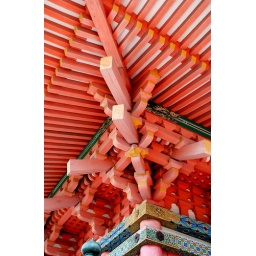
I was dying over the nice joinery in the world's largest wooden building Kiyomizudera Temple, Kyoto Japan